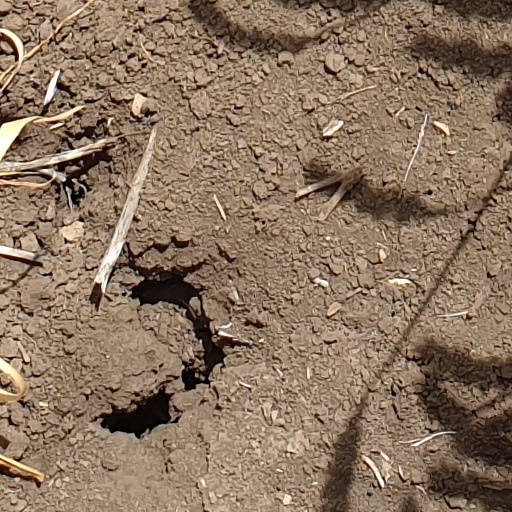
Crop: wheat